Bugatti EB 112

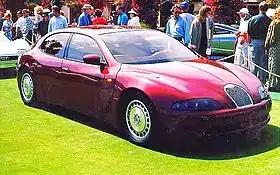

The Bugatti EB 112 is a concept 4-door fastback saloon presented by Bugatti Automobili S.p.A. in 1993. Giorgetto Giugiaro of Italdesign was responsible for designing the car. The EB 112 features a V12 engine and permanent four-wheel drive system.